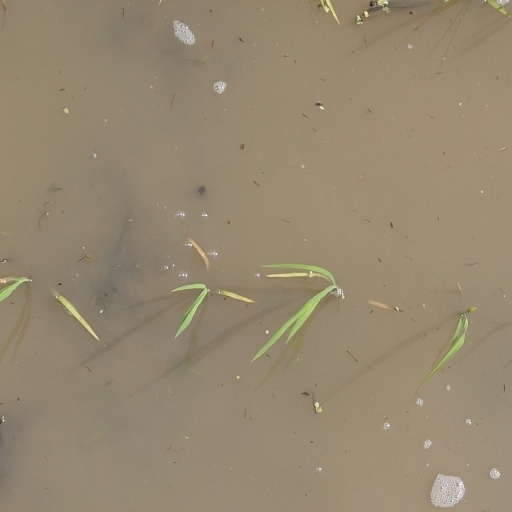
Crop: rice